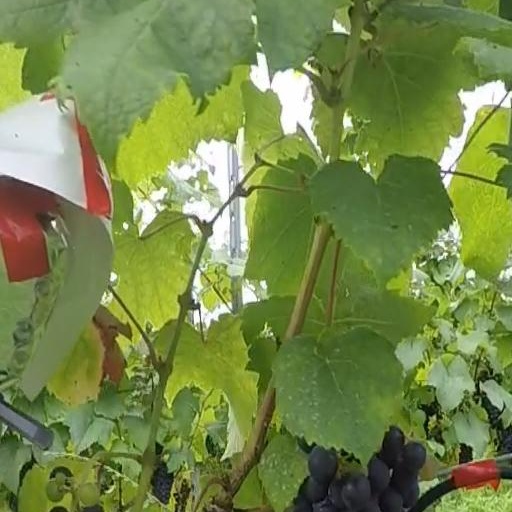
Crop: grape